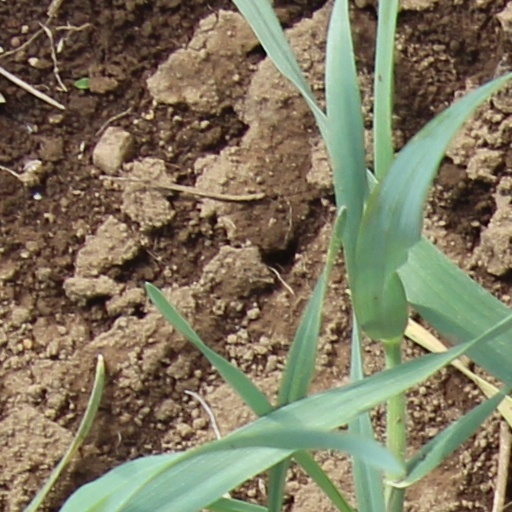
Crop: wheat